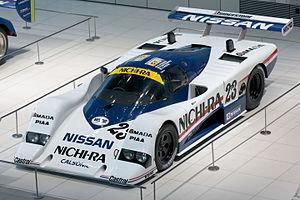
La Nissan R86V est une voiture de course du groupe C dont le but est de participer a des épreuves du championnat du monde des voitures de sport, du championnat du Japon de sport-prototypes ainsi qu'aux 24 Heures du Mans.